Ayton Hall

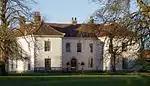
The building, in 2013

Ayton Hall is a historic building in Great Ayton, a village in North Yorkshire, in England.